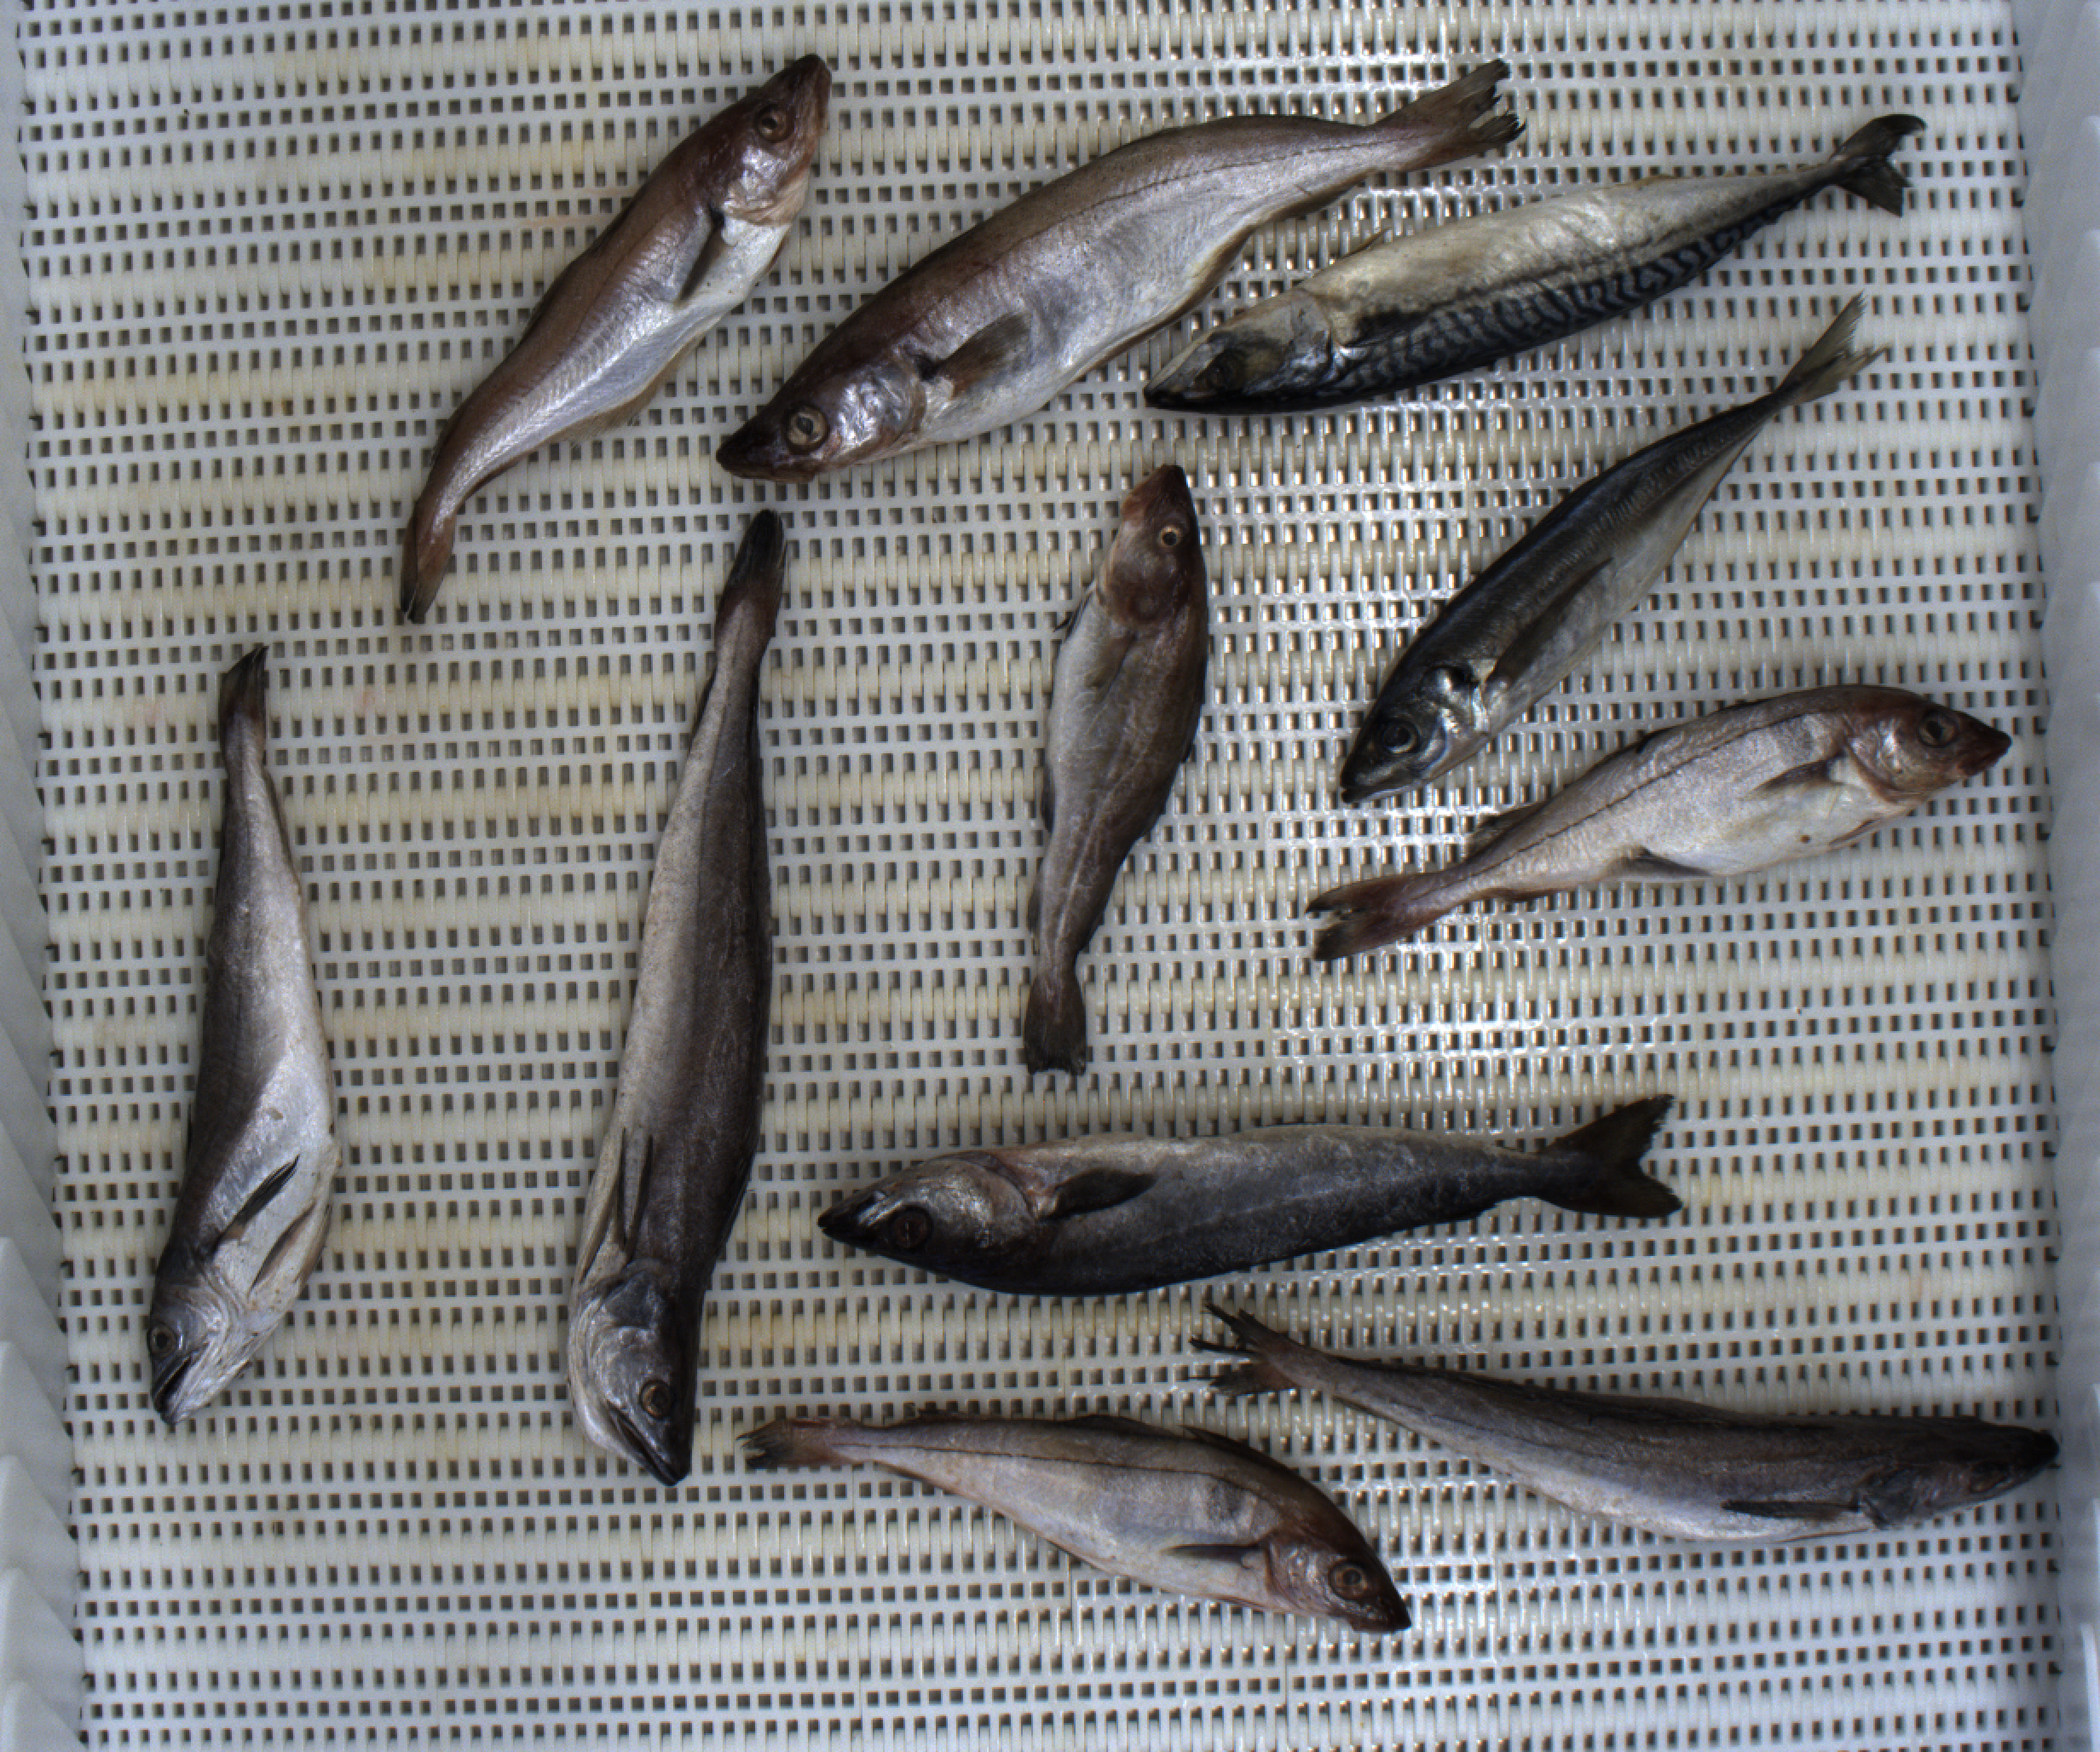
Total fish: 11
Cod: 1
Haddock: 2
Whiting: 2
Hake: 3
Horse mackerel: 1
Saithe: 1
Other: 1